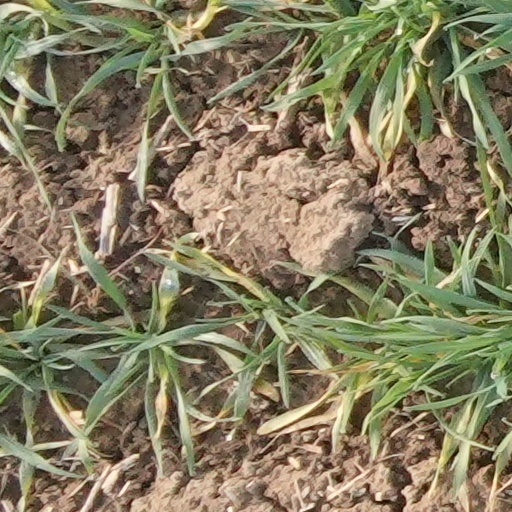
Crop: wheat